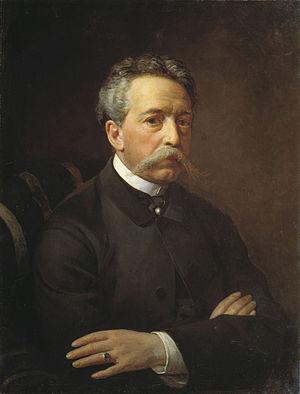
La famille Gagarine est une maison princière riourikide originaire de la région de Briansk, en Russie. Elle descend des princes souverains de Starodoub.
Grigori Grigorievitch Gagarine, né le 29 avril 1810 à Saint-Pétersbourg et mort le 30 janvier 1893 à Châtellerault en France, est un prince russe officier, diplomate, mécène, peintre et Oberhofmeister à la Cour de Sa Majesté Impériale.